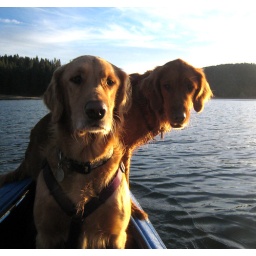
Heading back after a day of wild puppy fun in the forest